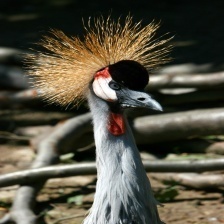
Species: AFRICAN CROWNED CRANE
Scientific name: BALEARICA REGULORUM
ImageNet parent category: crane